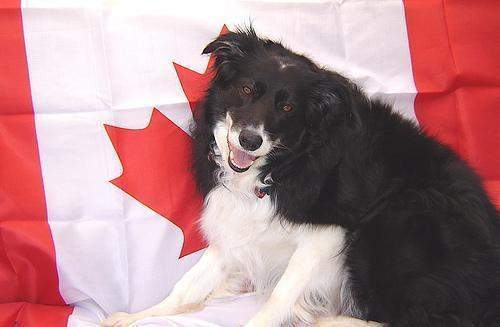
Border_collie